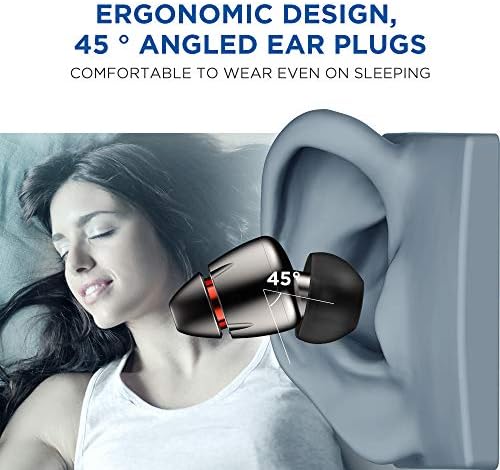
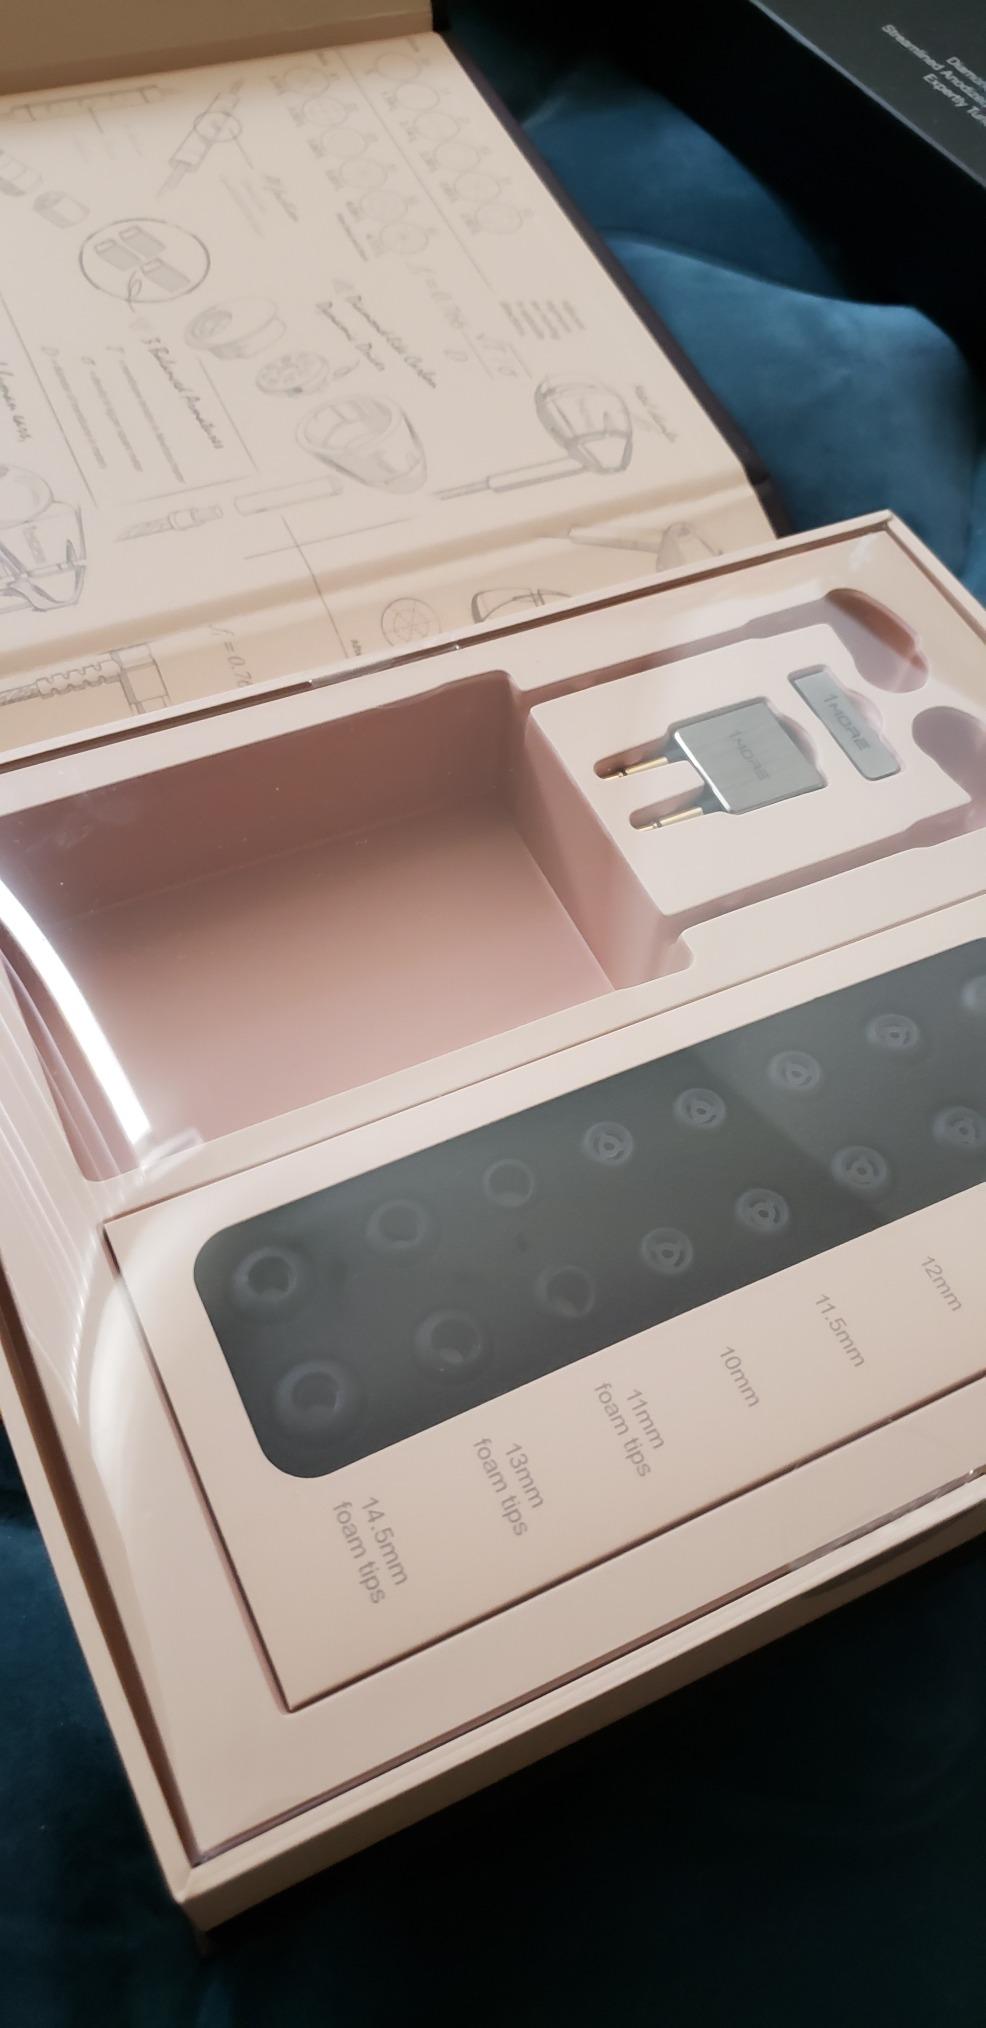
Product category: headphones
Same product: yes